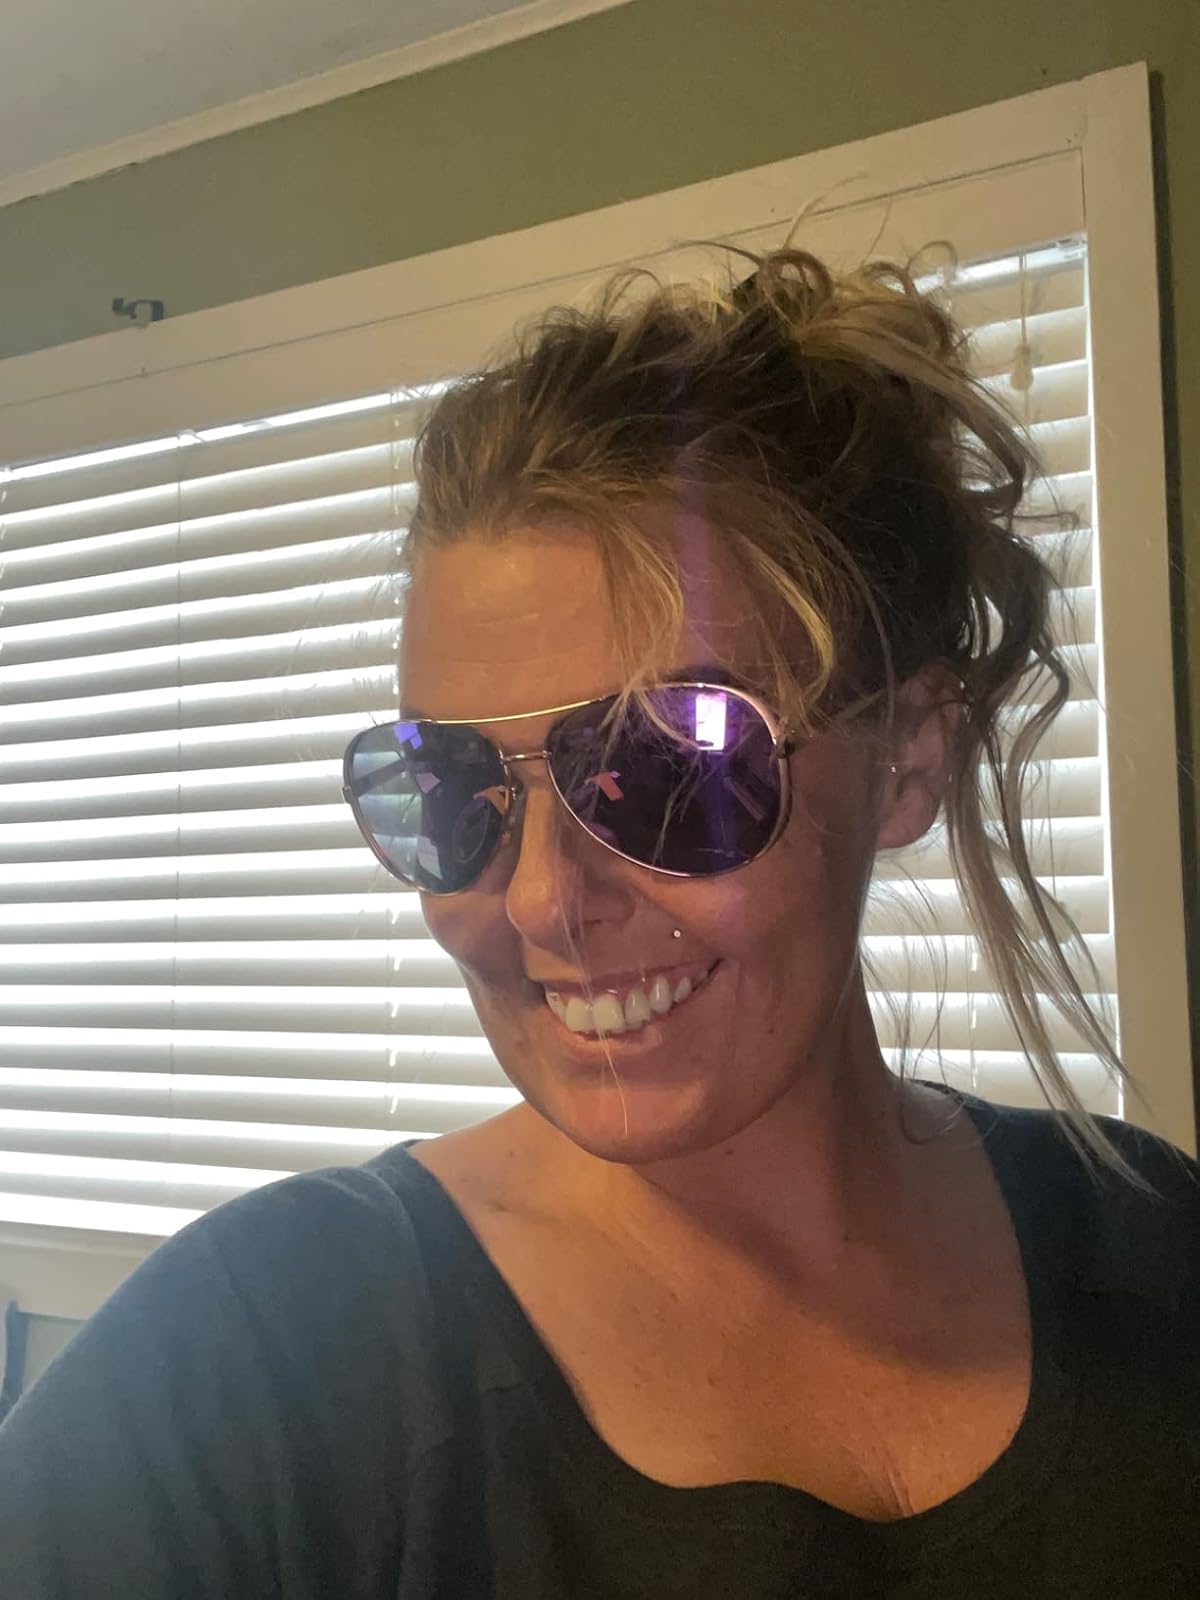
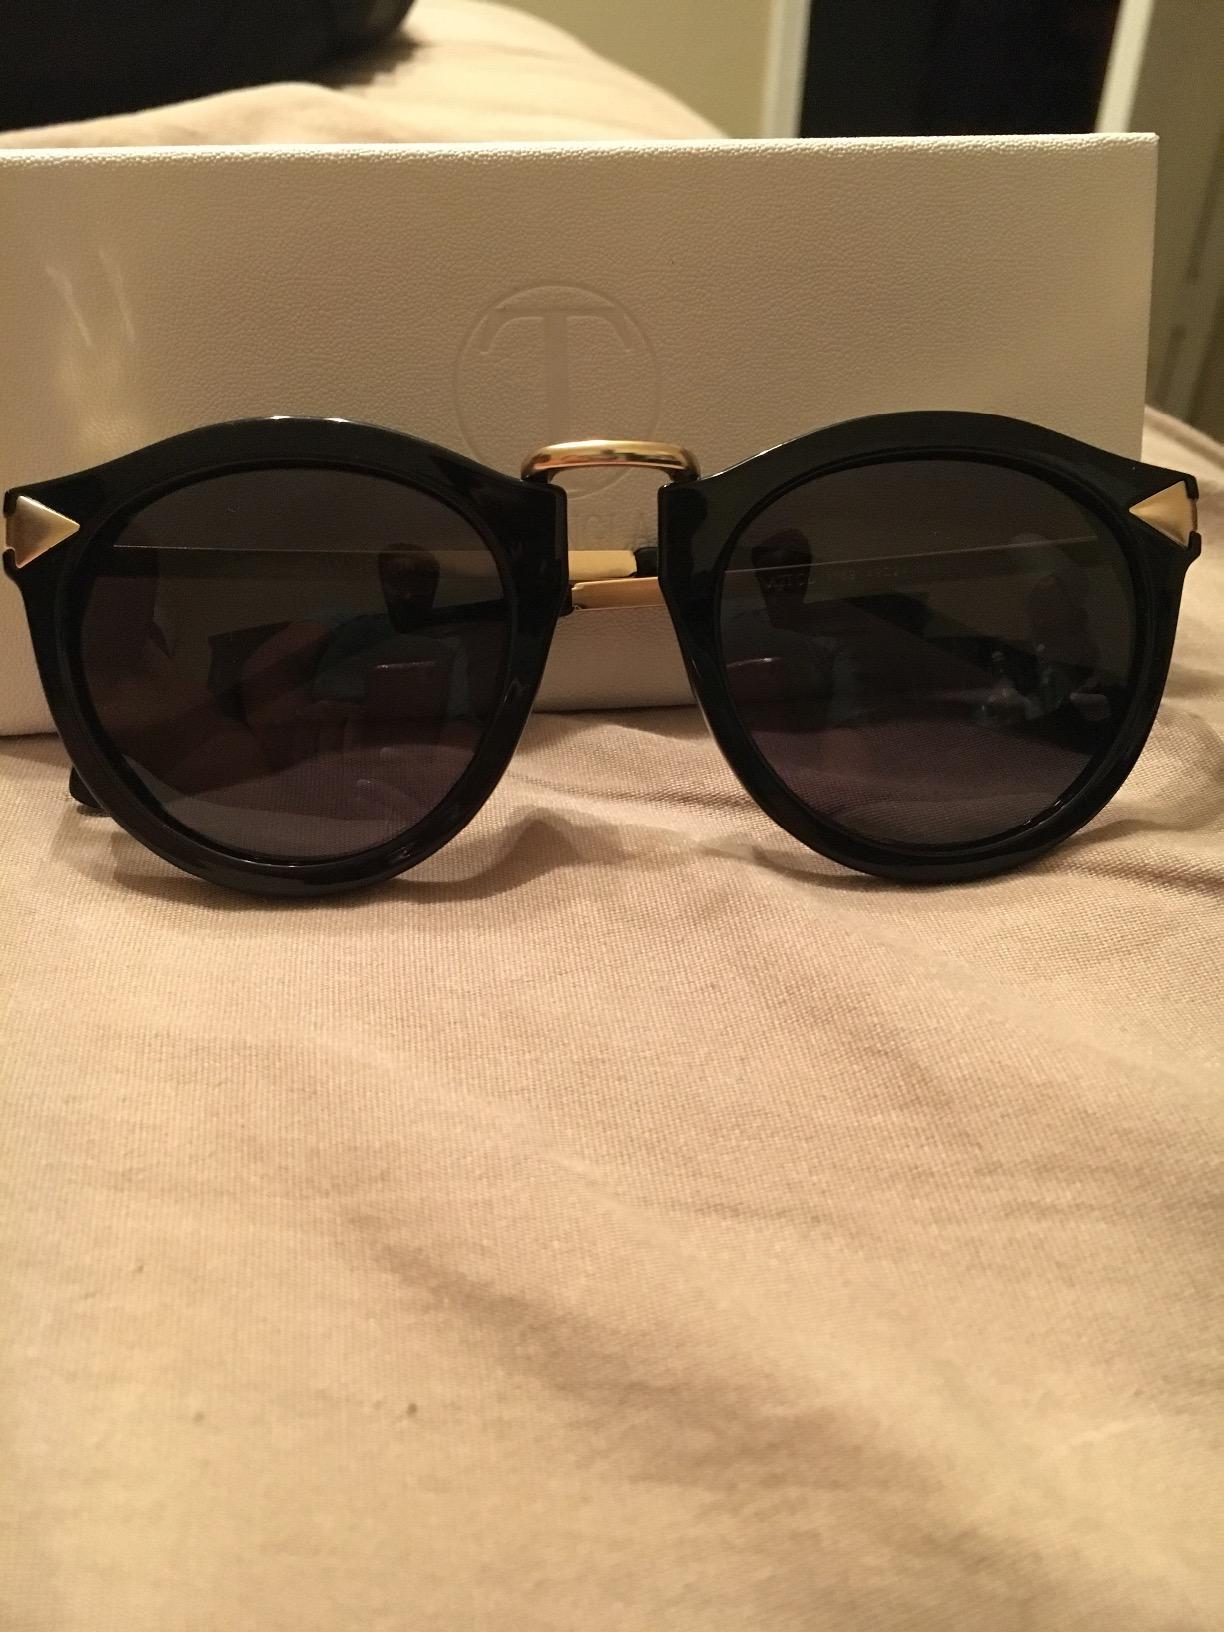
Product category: accessories_sunglasses
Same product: no